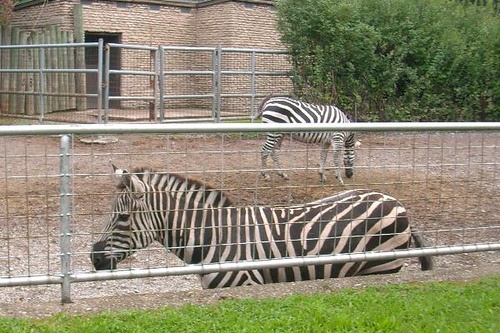
a zebra standing next to a metal fence
two zebras roaming around in an enclosed pen
Two zebras standing in a fenced zoo enclosure.
THERE ARE ZEBRAS ON THE YARD IN THE FIELD
Two zebras hanging out in an enclosed zoo area